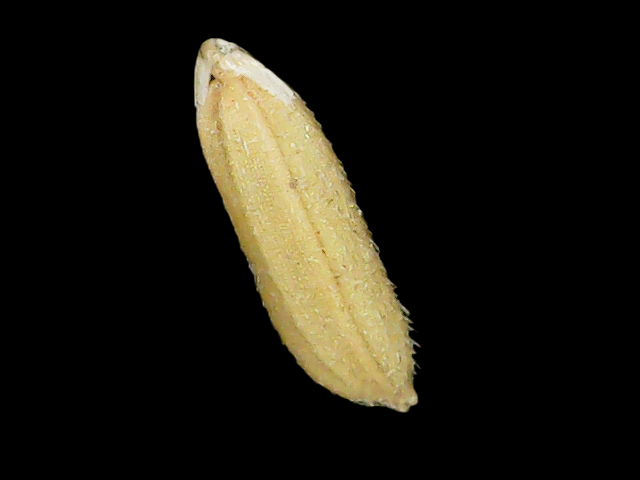
Rice variety: Binadhan16